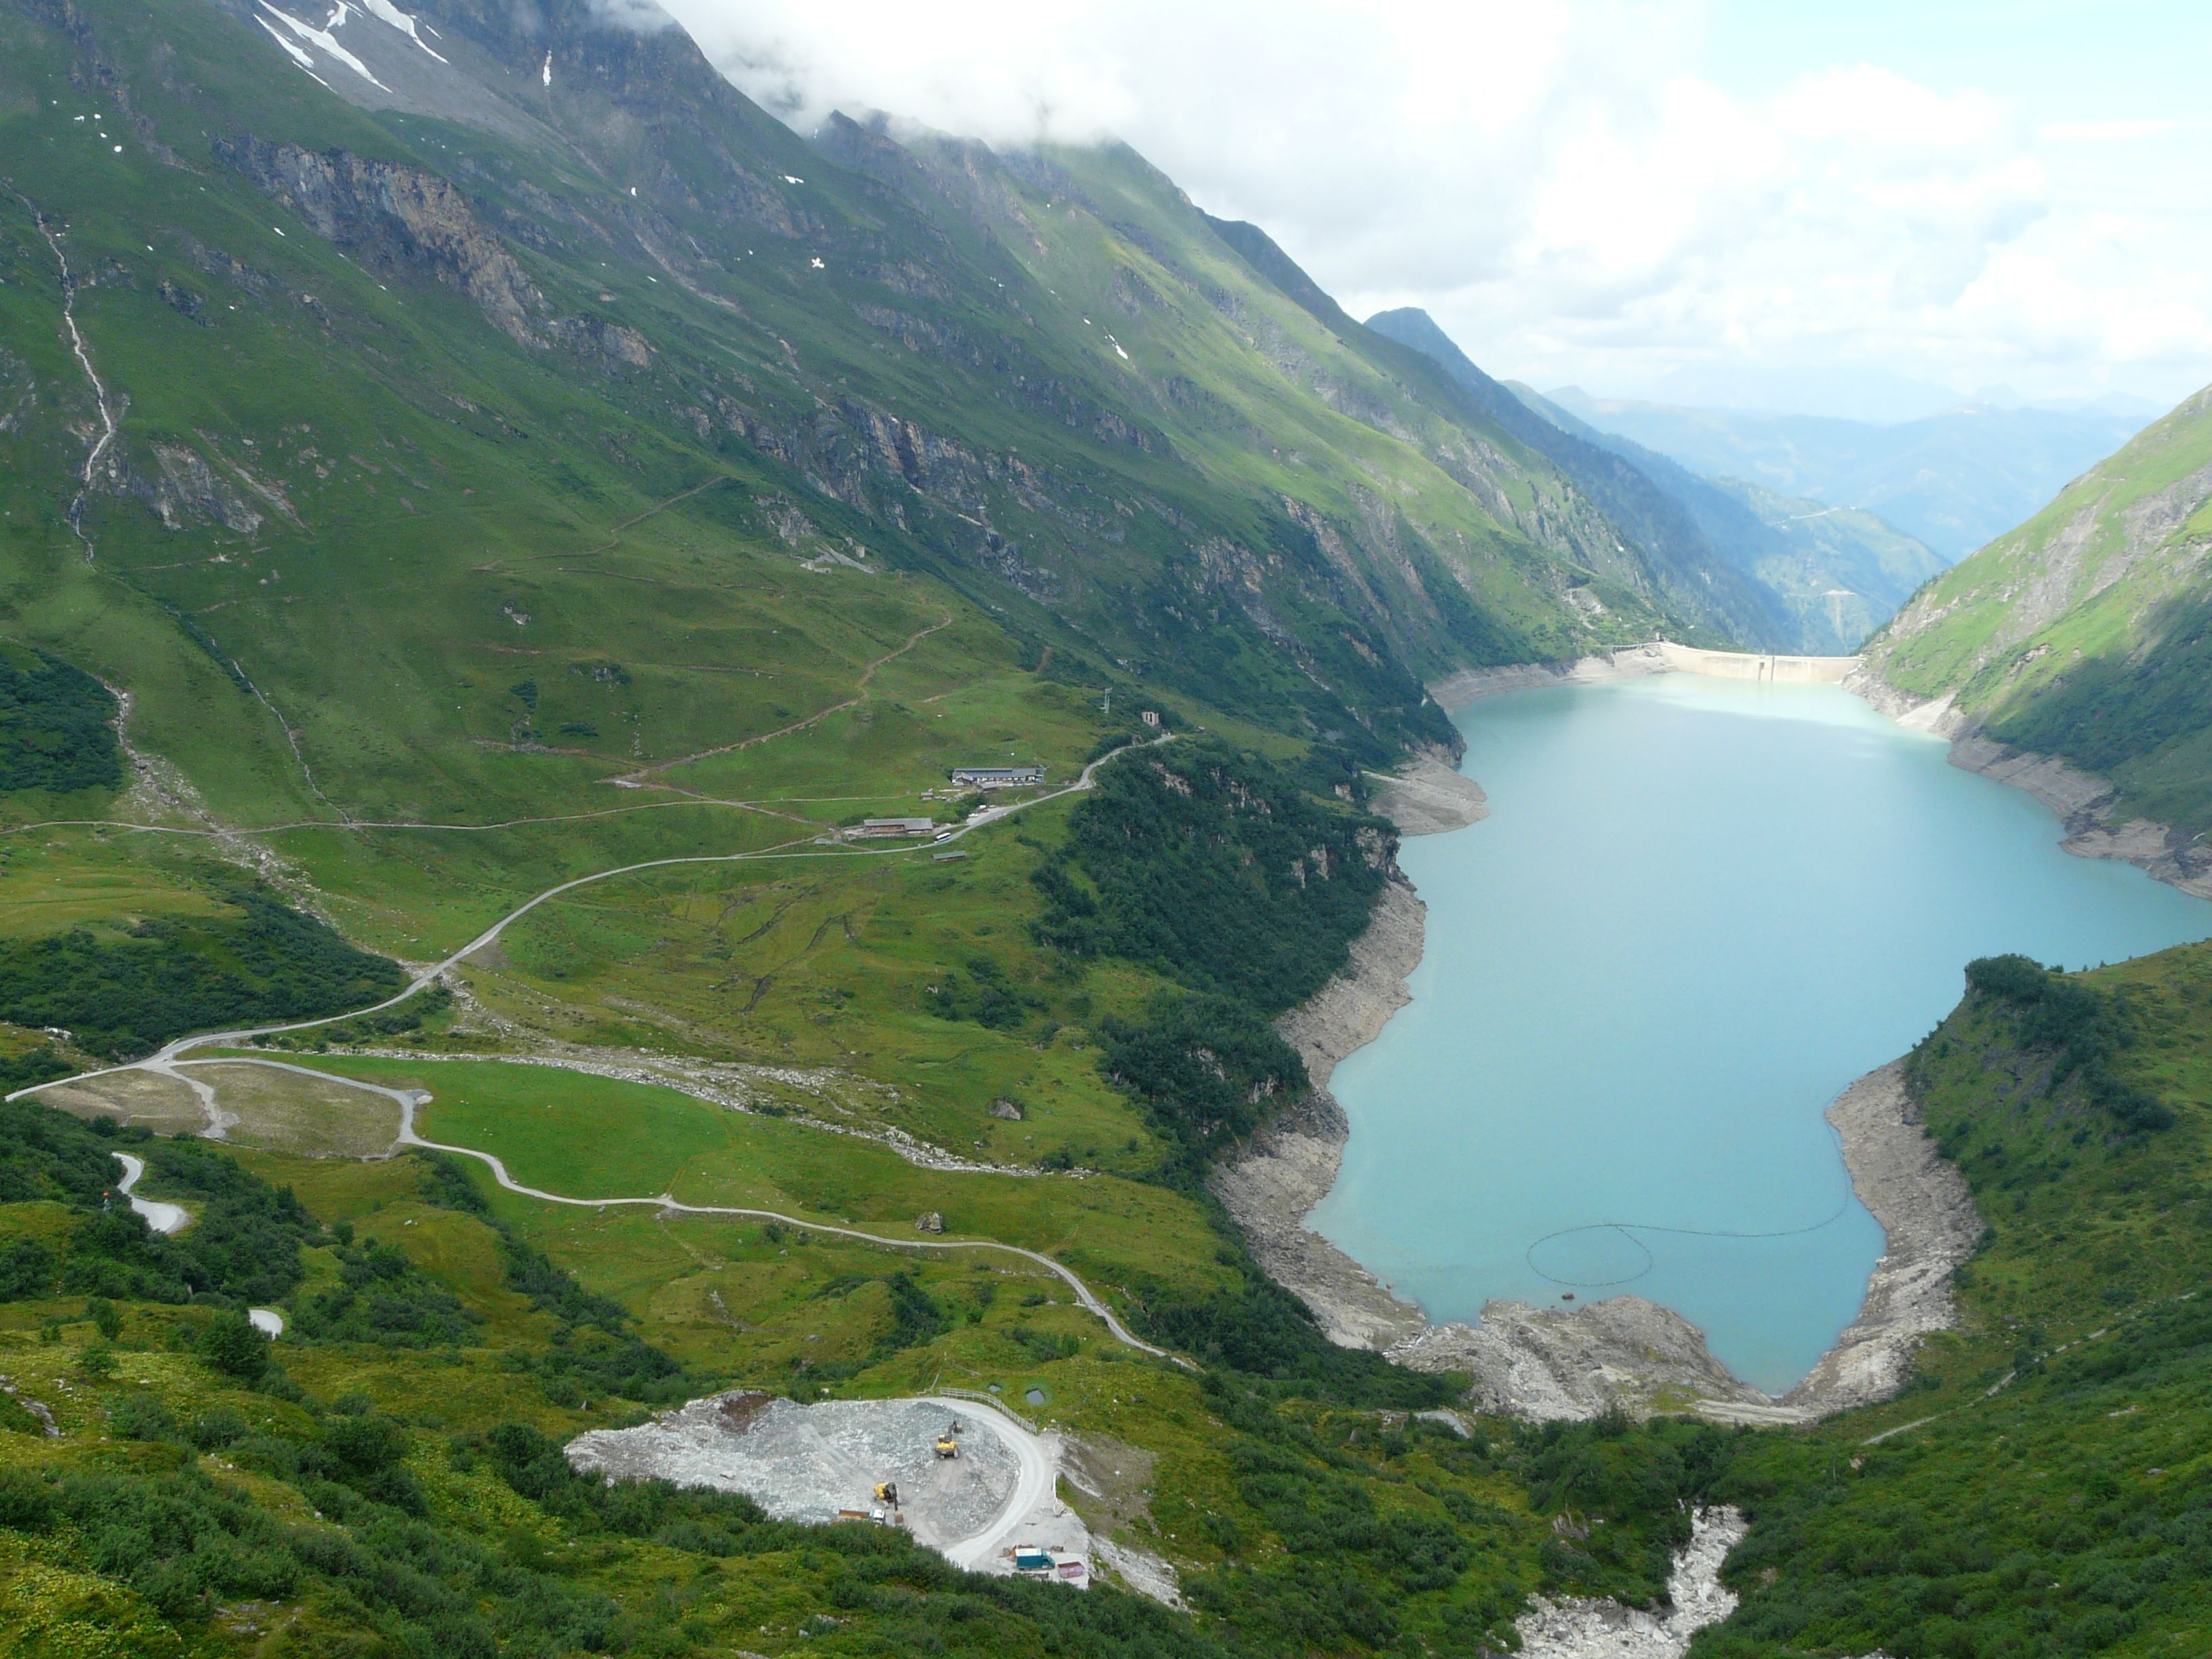
water, nature, mountain, lake, valley, mountain range, fjord, reservoir, highland, ridge, austria, alps, plateau, stausee, fell, cirque, loch, crater lake, moraine, landform, tarn, aerial photography, mountain pass, hill station, glacial lake, geographical feature, mountainous landforms, glacial landform, kaprun, wasserfallboden, mooserboden